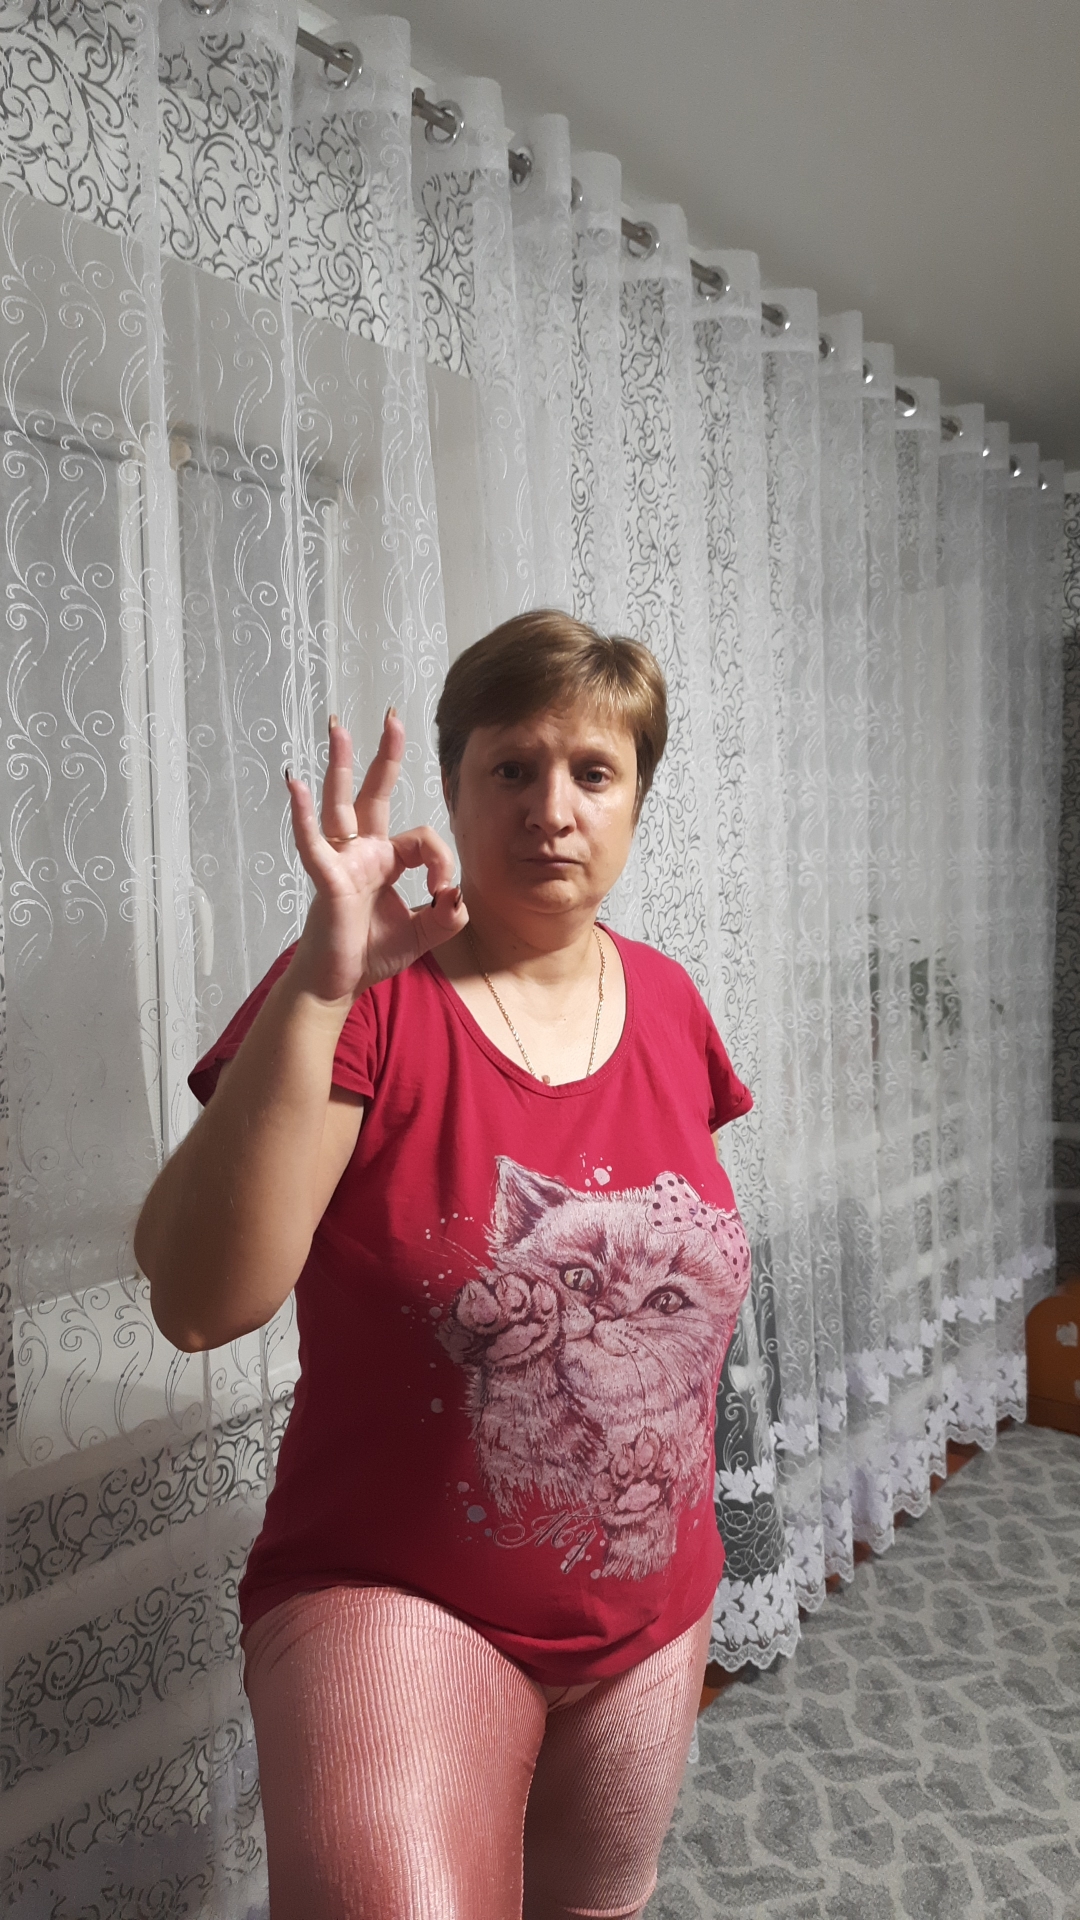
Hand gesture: ok